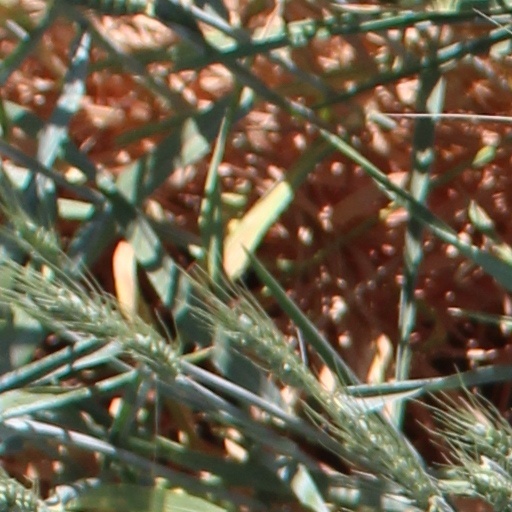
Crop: wheat